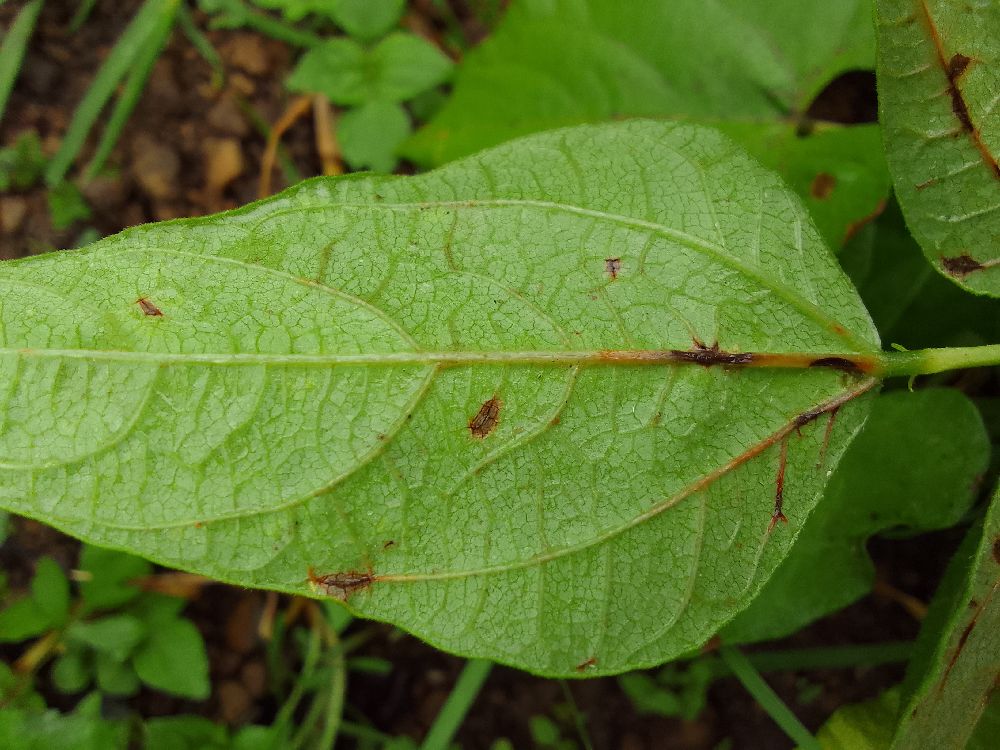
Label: anthracnose